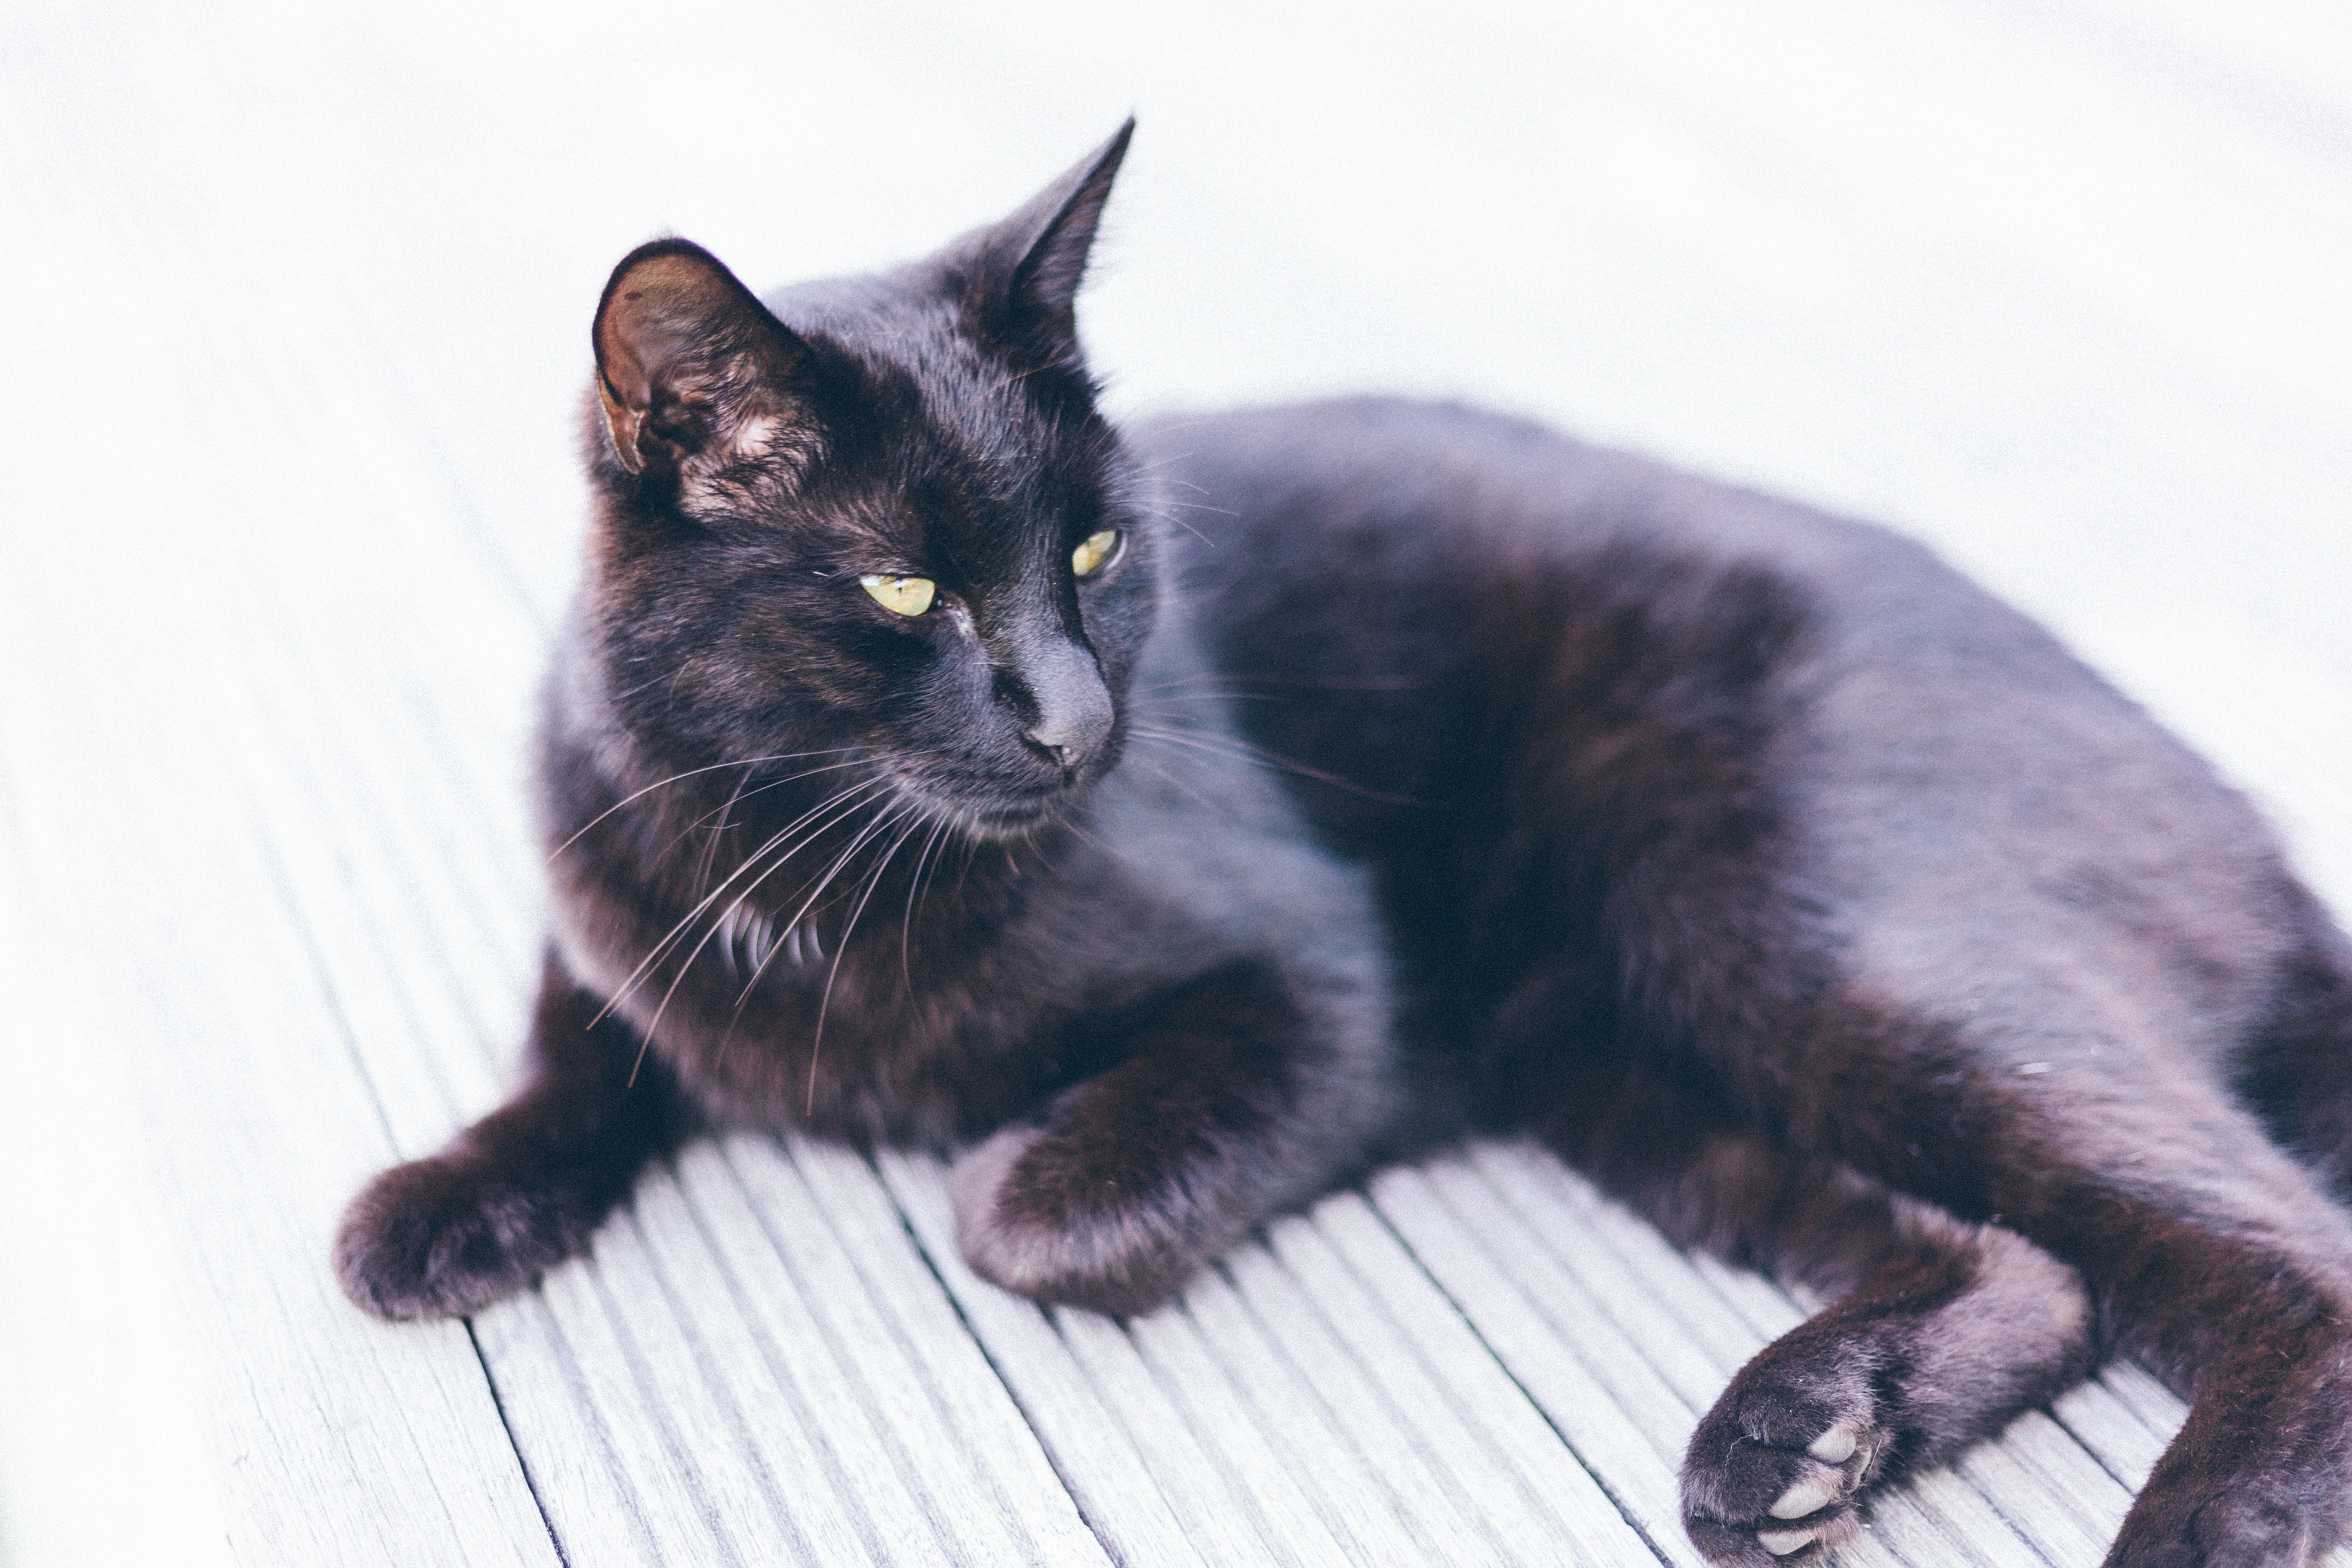
cat, mammal, vertebrate, small to medium sized cats, black cat, felidae, whiskers, carnivore, bombay, korat, domestic short haired cat, asian, nebelung, burmese, Havana brown, european shorthair, kitten, turkish angora, polydactyl cat